Wandering Witch: The Journey of Elaina

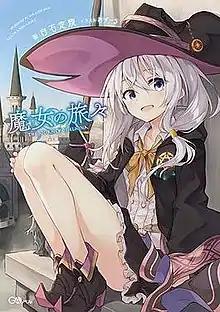
First light novel volume cover, featuring Elaina

, or simply Wandering Witch, is a Japanese light novel series written by Jōgi Shiraishi and illustrated by Azure. SB Creative have released twenty-four volumes since April 2016 under their GA Novel label. A manga adaptation with art by Itsuki Nanao was serialized online from November 2018 to March 2024 via Square Enix's online manga magazine "Manga Up!". It has been collected in six volumes. The light novel is licensed in North America by Yen Press, and the manga is licensed by Square Enix. An anime television series adaptation produced by C2C aired from October to December 2020.